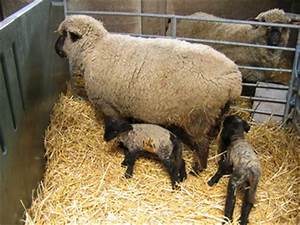
Label: pecora